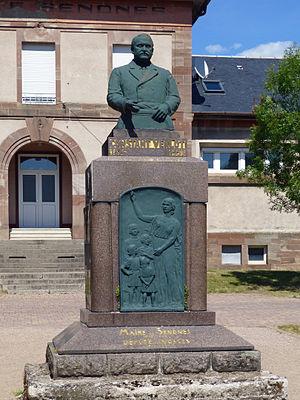
Senones (Vosges)
Joseph-Constant Verlot, né le 21 février 1876 à Paris et mort le 15 avril 1933 à Senones, est un homme politique français qui fut député, maire et conseiller général dans le département des Vosges.